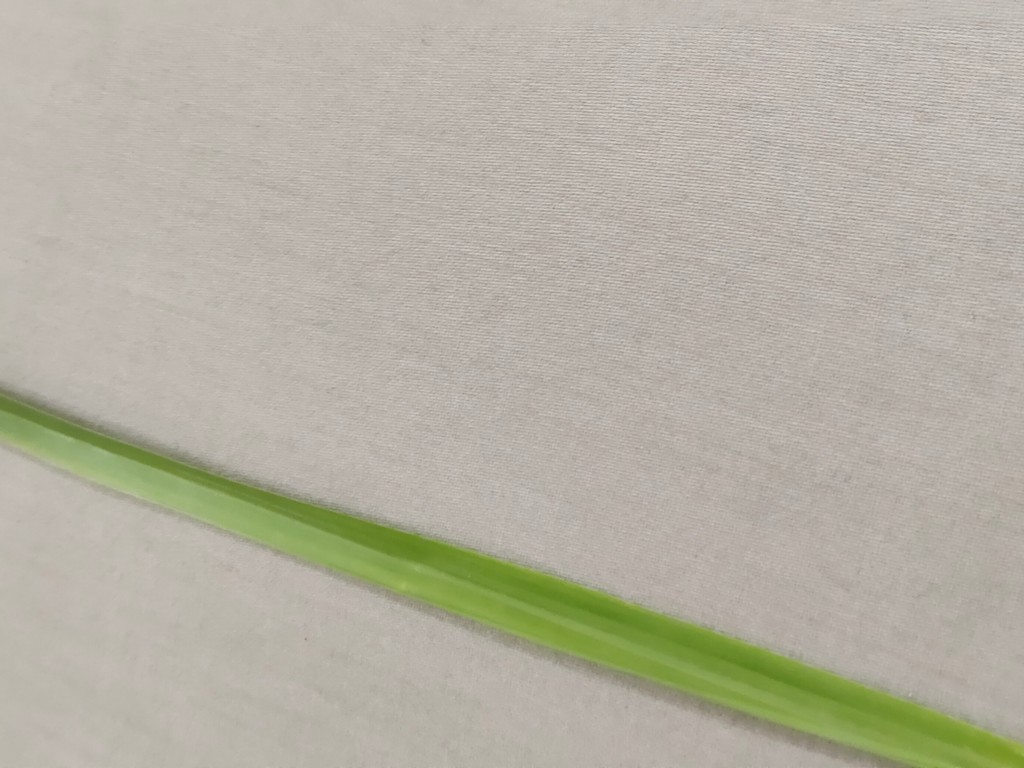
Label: Healthy